Baboushka and the Three Kings

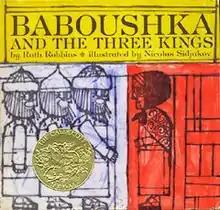
Cover with Caldecott Medal seal

Baboushka and The Three Kings is a children's picture book written by Ruth Robbins, illustrated by Nicolas Sidjakov, and published by Parnassus Press in 1960. Sidjakov won the annual Caldecott Medal as illustrator of the year's "most distinguished American picture book for children".